IC 5146

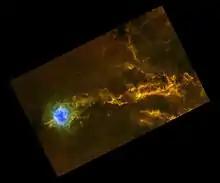
View of the IC 5146 star-forming region from ESA's Herschel Space Telescope

IC 5146 is a stellar nursery where star-formation is ongoing. Observations by both the Spitzer Space Telescope and the Chandra X-ray Observatory have collectively identified hundreds of young stellar objects. Young stars are seen in both the emission nebula, where gas has been ionized by massive young stars, and in the infrared-dark molecular cloud that forms the "tail". One of the most massive stars in the region is BD +46 3474, a star of class B1 that is an estimated 14±4 times the mass of the sun.